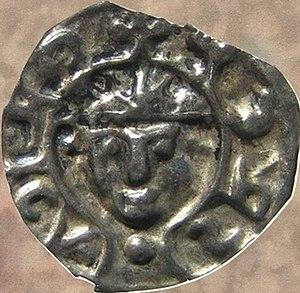
Johan Sverkersson, né en 1201 et mort le 10 mars 1222, est roi de Suède 1216 à sa mort.